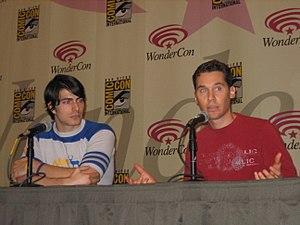
Superman Returns ou Le retour de Superman au Québec est un film américain réalisé par Bryan Singer et produit par la Warner Bros, sorti en 2006. Il s'agit de la cinquième adaptation cinématographique du personnage de Superman depuis 1978 et une suite directe de Superman 2